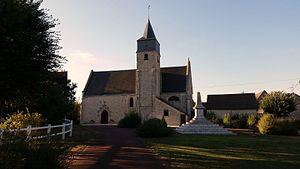
L'église et le monument aux morts de Jallans, Eure-et-Loir, France.
Jallans est une commune française située dans le département d'Eure-et-Loir en région Centre-Val de Loire.